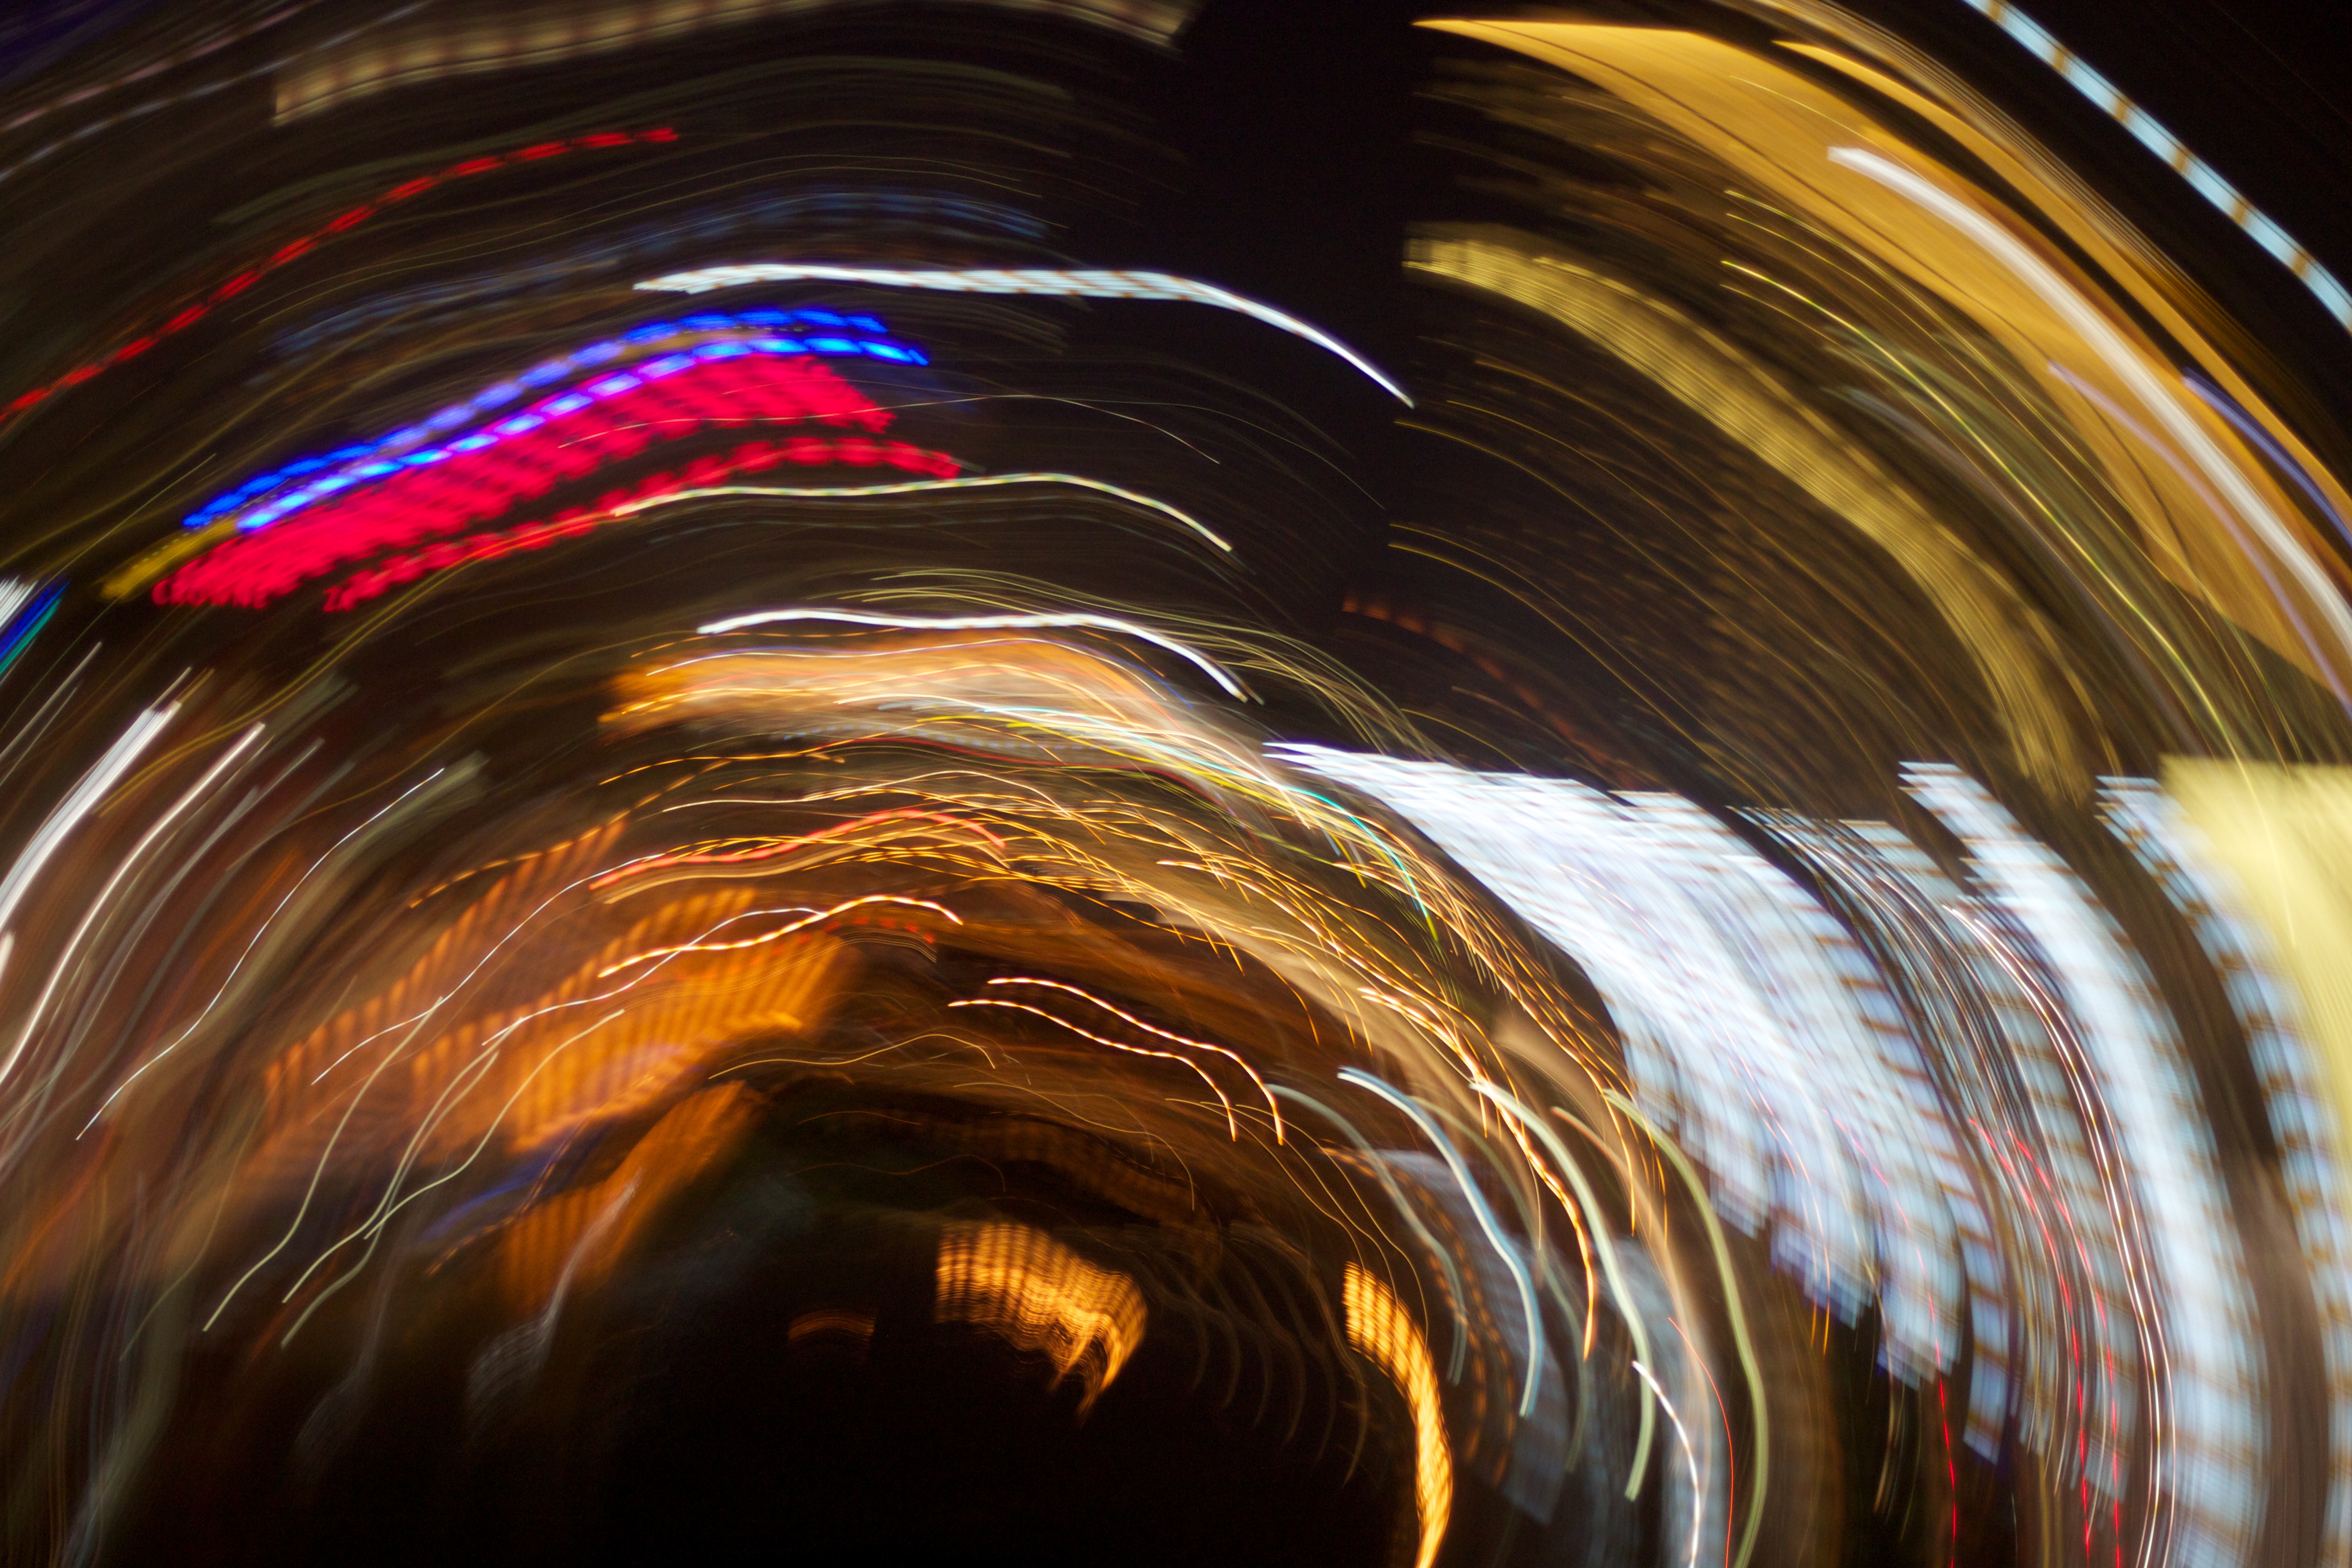
light, night, sunlight, glass, reflection, color, circle, close up, lightpaint, eye, organ, auodyssey, macro photography